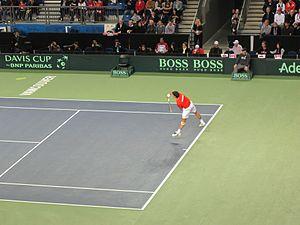
La Coupe Davis 2012 correspond à la 101ᵉ édition de ce tournoi de tennis masculin par nations.